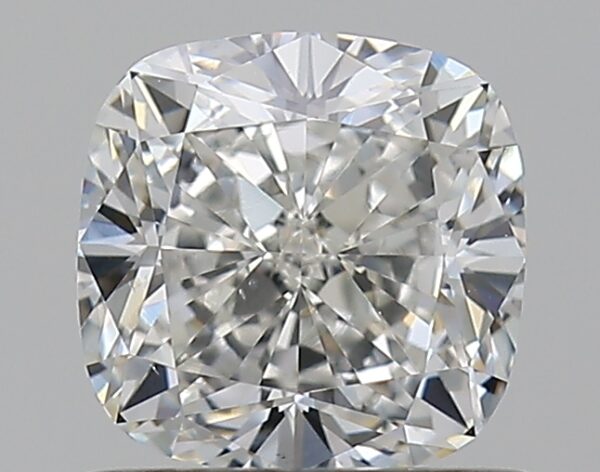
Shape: cushion
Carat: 0.9
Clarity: VS2
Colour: H
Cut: EX
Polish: EX
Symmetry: EX
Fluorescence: M
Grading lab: GIA
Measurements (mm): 5.39 x 5.34 x 3.69